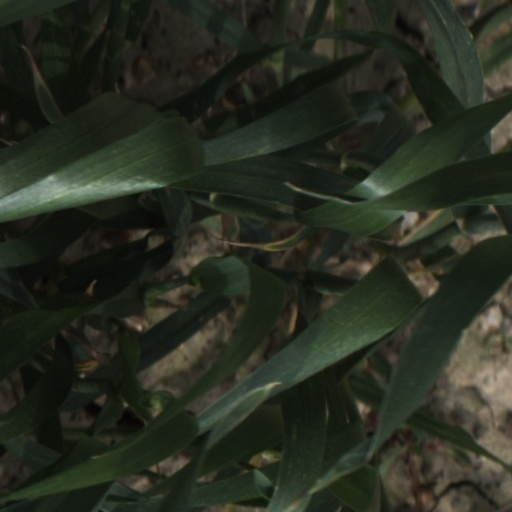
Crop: wheat